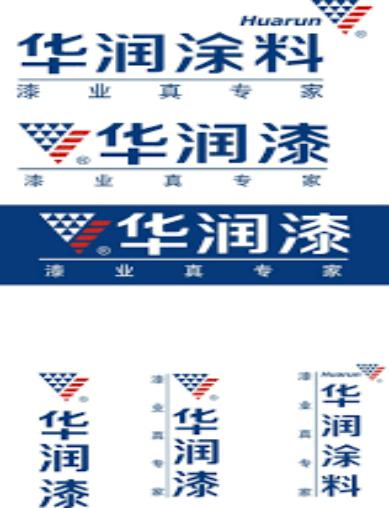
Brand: huarun
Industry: Others